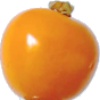
Label: physalis